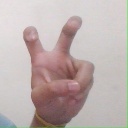
अक्षर: ई